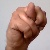
The image shows a hand gesture representing the letter 'N' in Indian Sign Language.